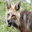
Label: fox